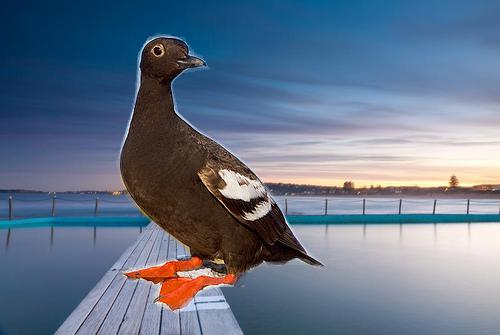
Bird species: Pigeon_Guillemot
Bird type: waterbird
Background: water